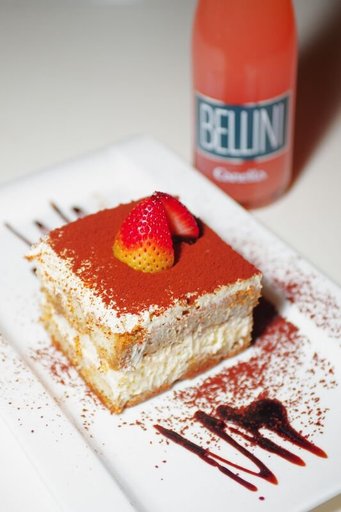
Label: tiramisu